Sri Venkateswara University

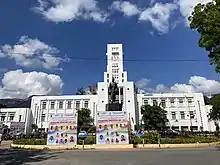
SVU Admin Building

Sri Venkateswara University College of Engineering is an autonomous institution whose foundation was laid by the late Pandit Jawaharlal Nehru, the first prime minister of India, on 13 October 1959.